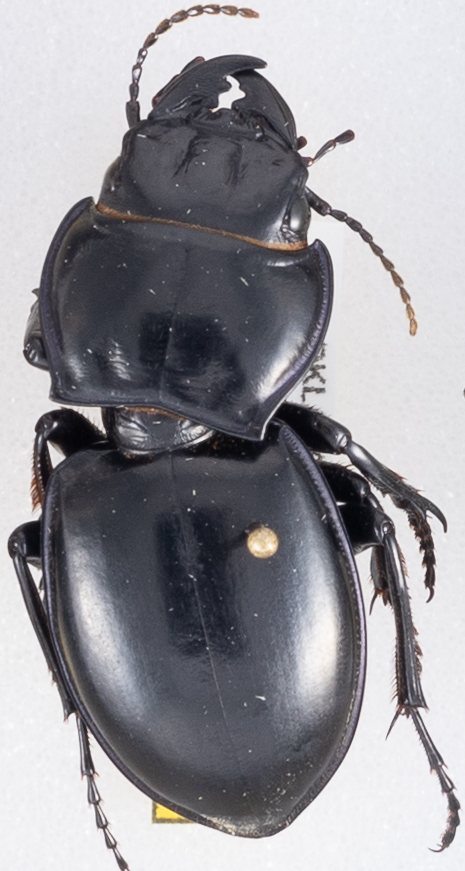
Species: Pasimachus californicus
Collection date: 2019-10-16
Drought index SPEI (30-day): -0.524
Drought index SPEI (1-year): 1.28
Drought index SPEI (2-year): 0.8